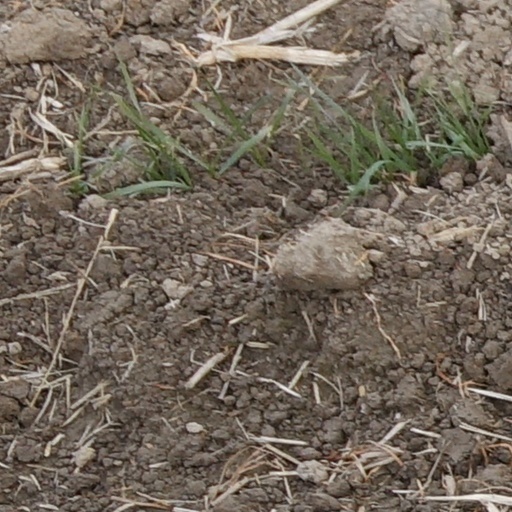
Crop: wheat